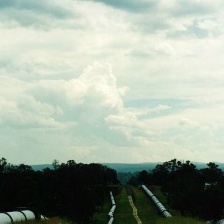
Cloud type: Cirrostratus